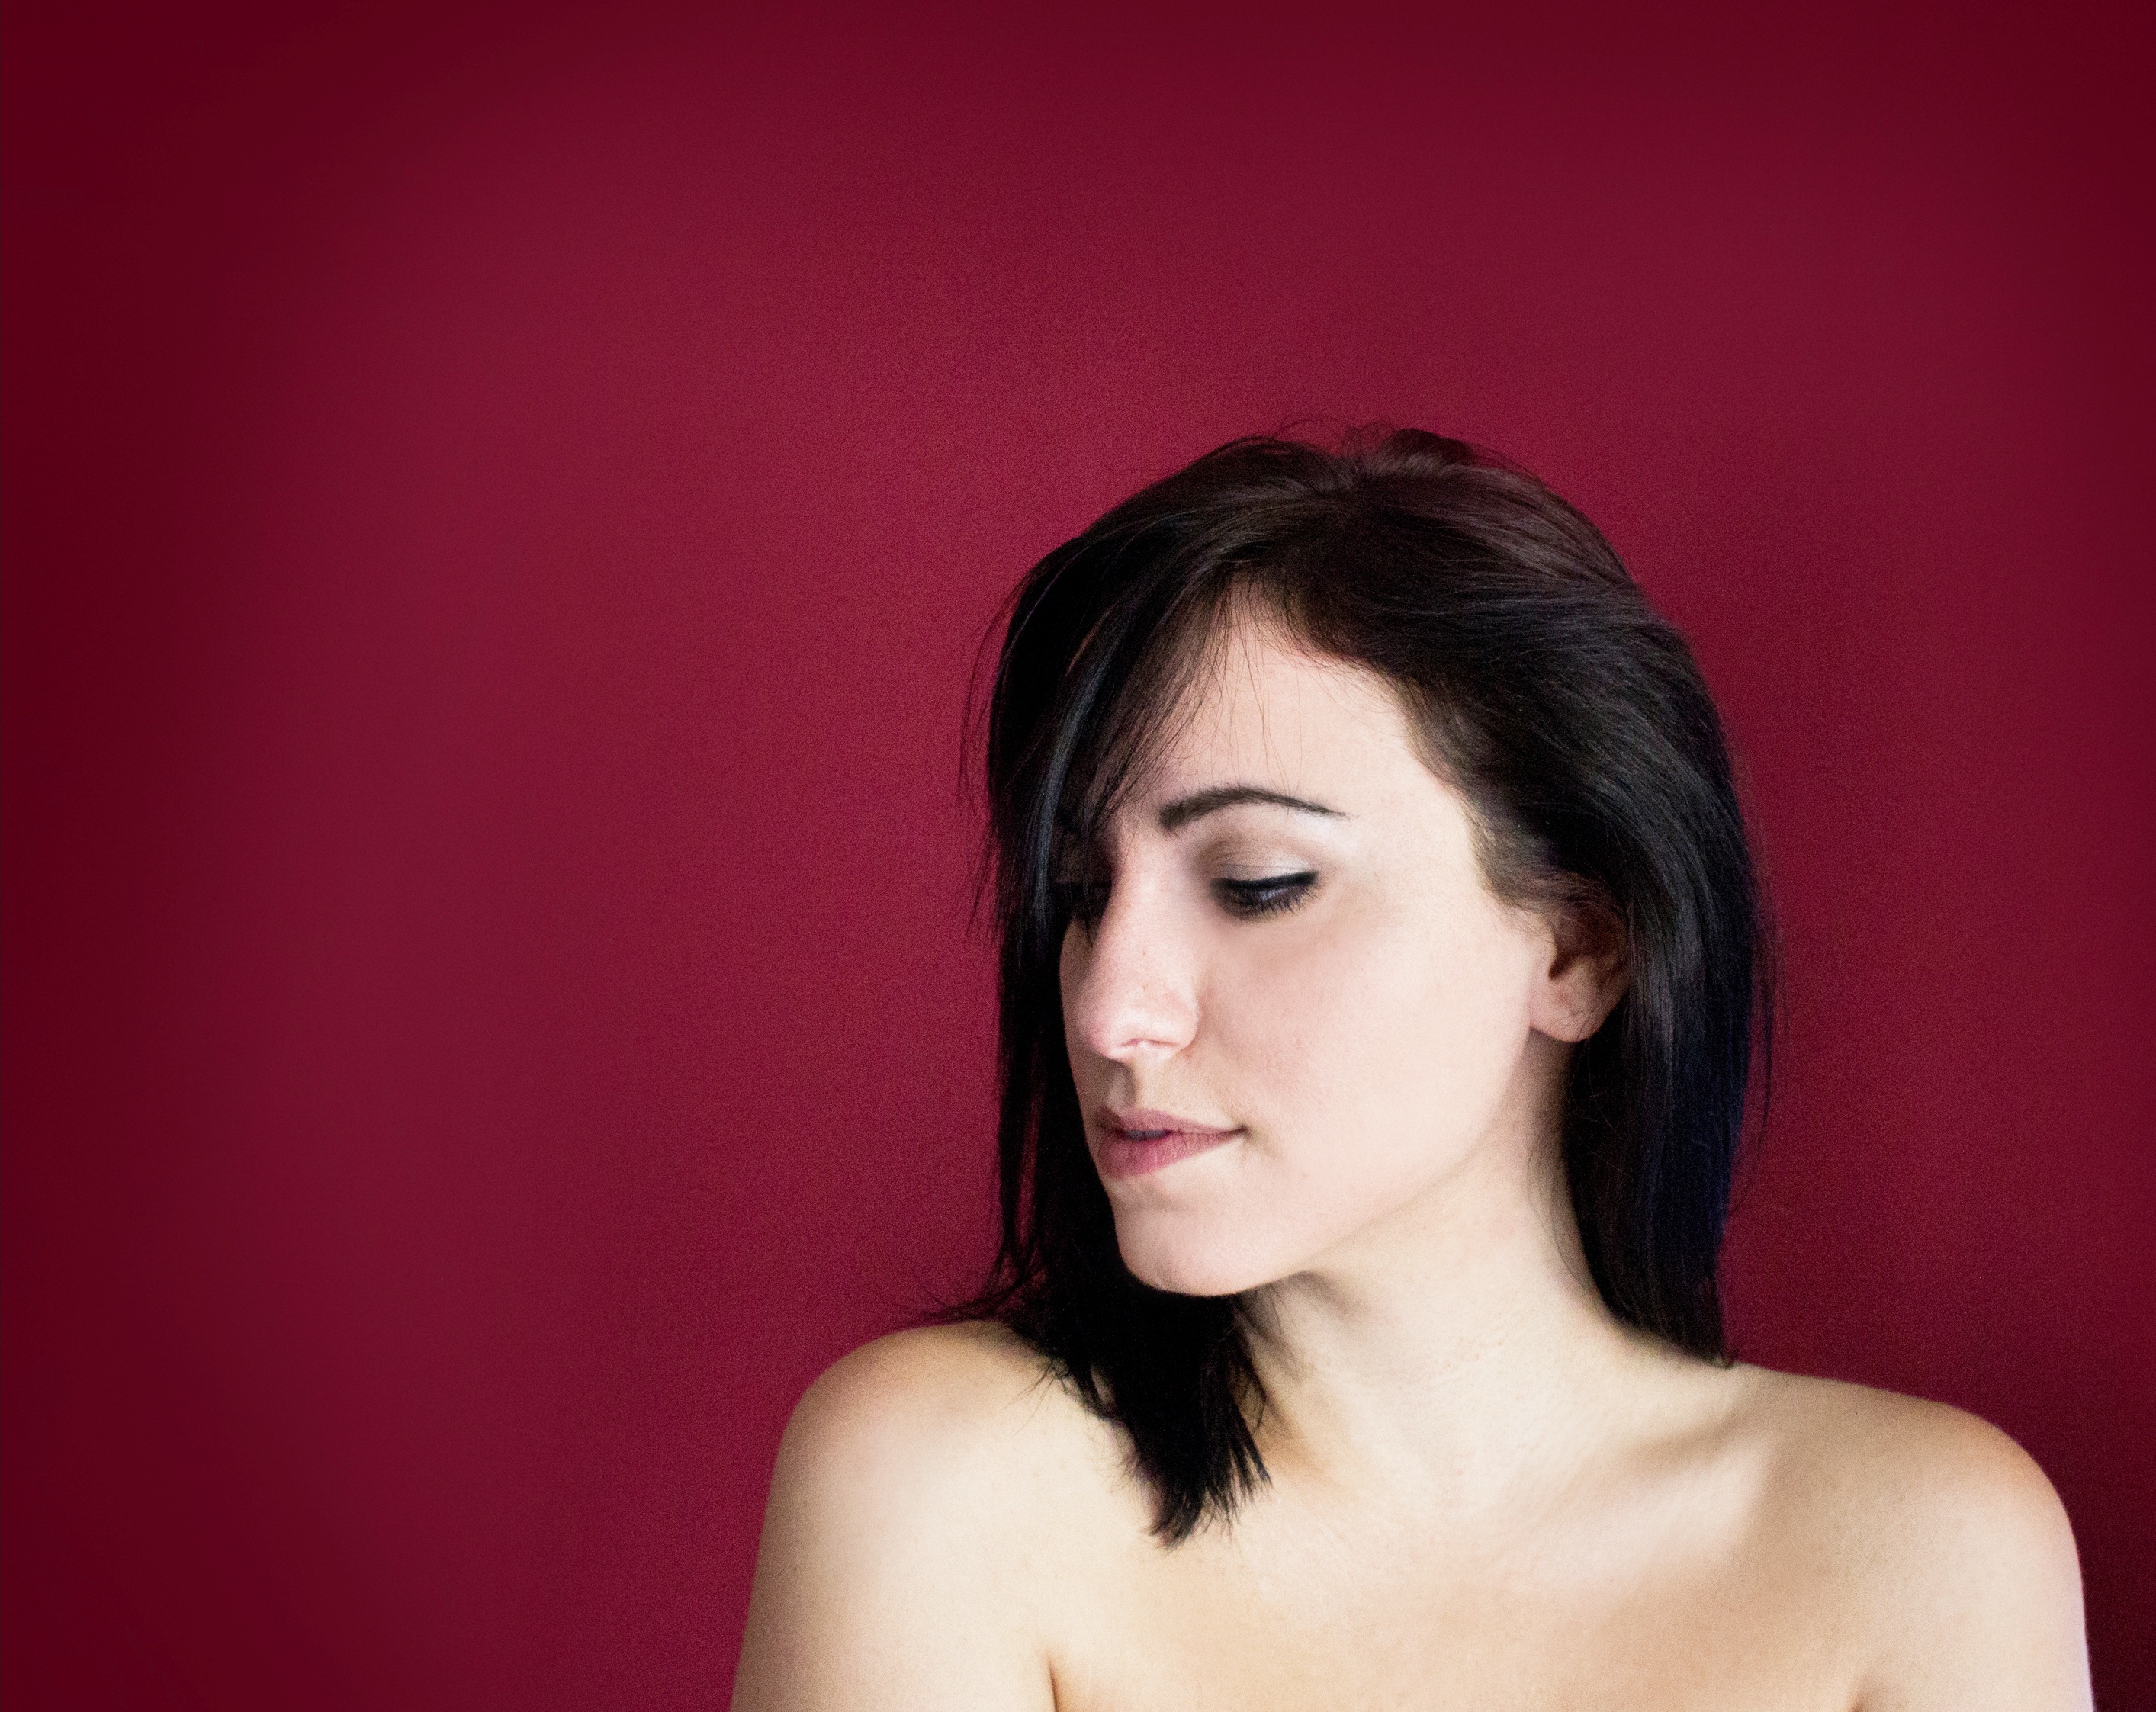
hand, nature, person, people, girl, woman, hair, white, photography, cute, female, portrait, model, young, red, care, fashion, lady, healthy, health, lip, hairstyle, smile, makeup, long hair, make up, human body, black hair, face, happy, eye, head, photograph, skin, beauty, organ, attractive, adult, photo shoot, brown hair, sense, portrait photography, art model